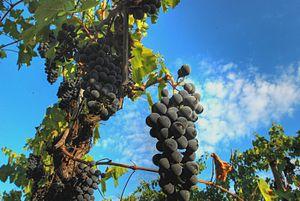
Le chianti est un vin rouge italien produit dans la région de Chianti en Toscane et dont l'histoire remonte au XIIIᵉ siècle.